Émile-Joseph Legal

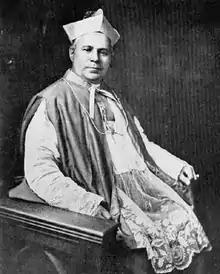

Émile-Joseph Legal (October 9, 1849 – March 10, 1920) was born in France and went to Lachine, Quebec, where he was ordained a Roman Catholic priest in the Missionary Oblates of Mary Immaculate order in 1880.